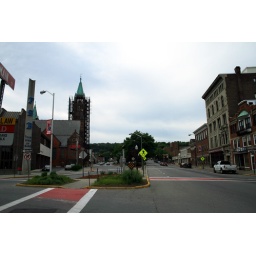
Looking northwest up the main drag of Fitchburg, MA. The road divides here and the town green sits in the middle.